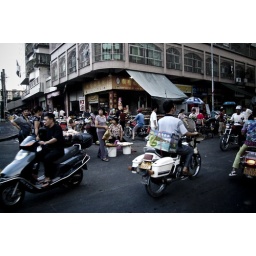
Intersection outside the busy market in the Xiangqiao district in the center of the city, near the &amp;quot;Hanjiang&amp;quot; river